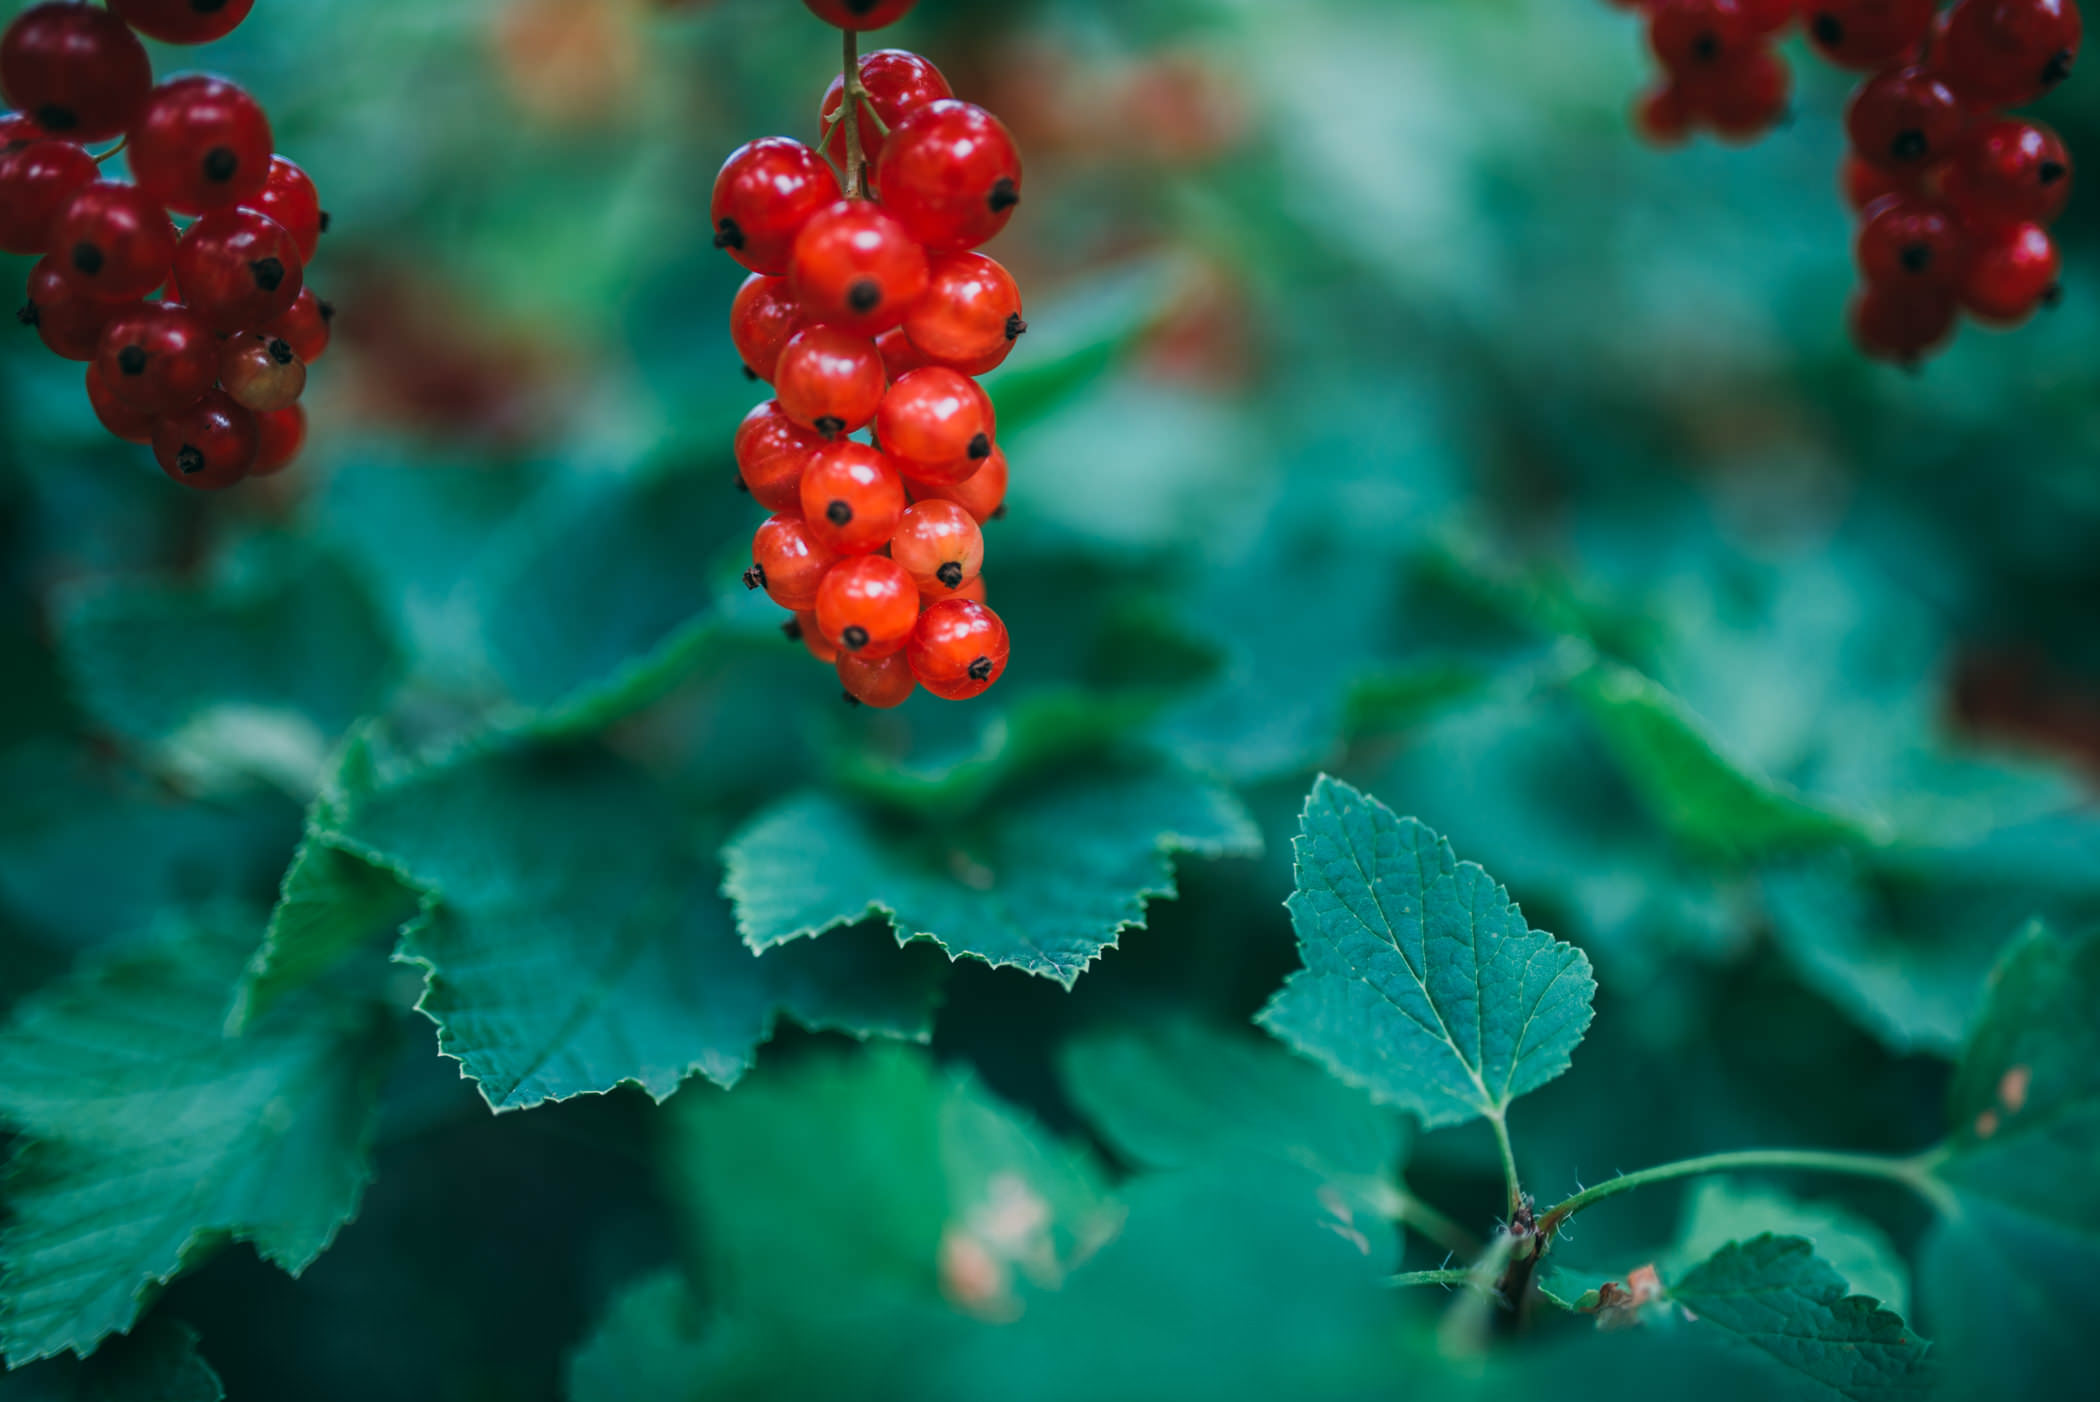
plant, flower, berry, red, flowering plant, fruit, seedless fruit, leaf, rowan, sorbus, currant, food, shrub, wine raspberry, viburnum, produce